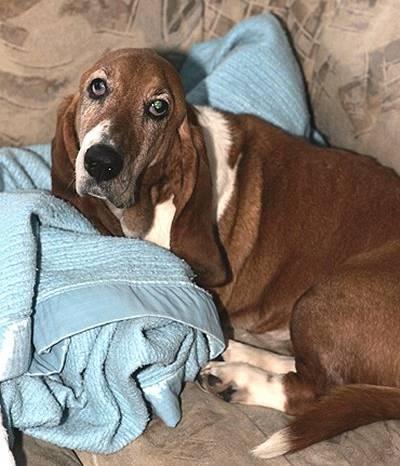
dog